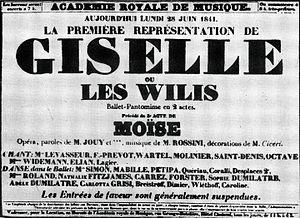
Giselle, ou les Wilis est un ballet romantique en deux actes composé par Adolphe Adam sur un livret de Jules-Henri Vernoy de Saint-Georges et de Théophile Gautier. La chorégraphie originale est de Jean Coralli et Jules Perrot.